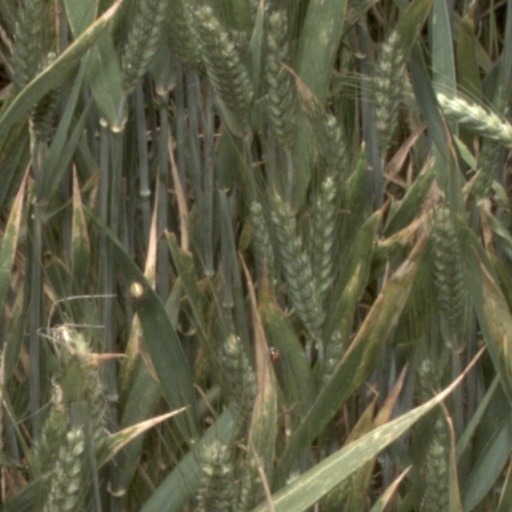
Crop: wheat